Fanny Kassel

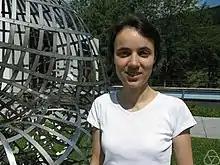
Kassel at Oberwolfach, 2011.

Fanny Kassel (born 1983) is a French mathematician, specializing in the theory of Lie groups.